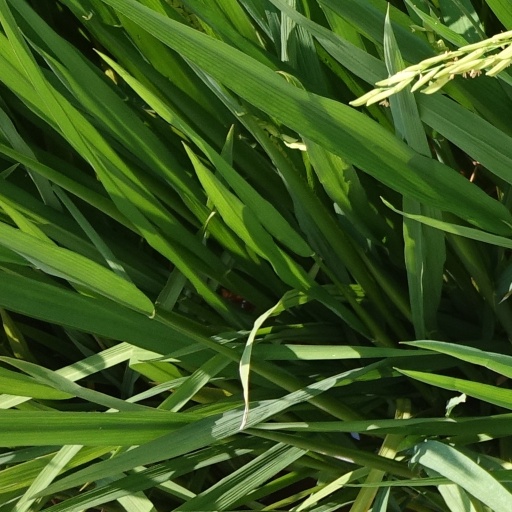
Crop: rice